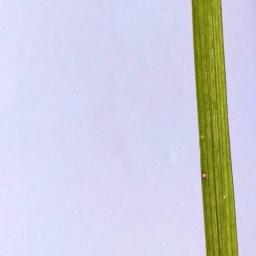
Label: Rice___Leaf_Blast